Ethel Hays

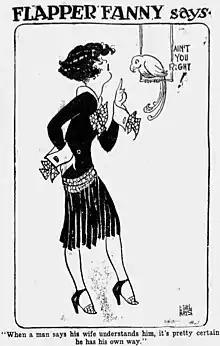
"Flapper Fanny Says" (1925): "When a man says his wife understands him, it's pretty certain he has his own way."

Hays also drew the noted one-panel cartoon series "Flapper Fanny Says", also for NEA and starting in about 1924, with a Sunday page following in 1928. In this panel, which featured a flapper illustration and a witticism, Hays "moved away from the fancy style of Nell Brinkley, drawing sleeker women with short hair—some even wearing pants." Her panel inspired competition for a time from Faith Burrows' similarly-themed "Flapper Filosofy" from the rival King Features Syndicate.